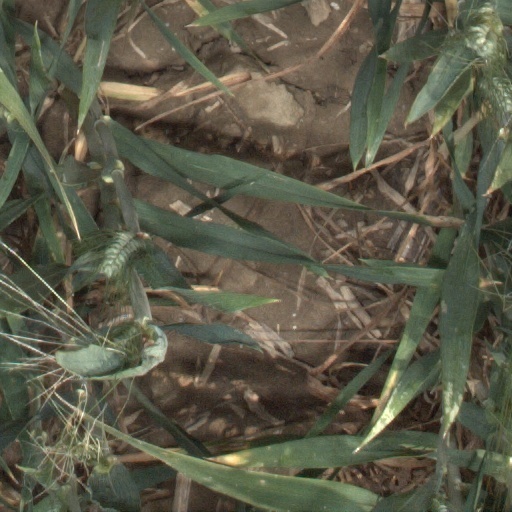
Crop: wheat